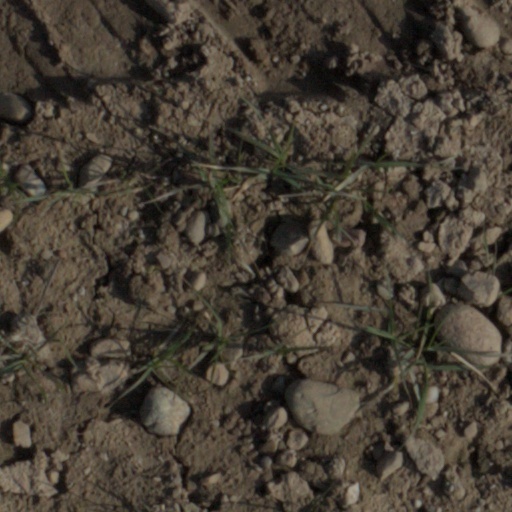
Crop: wheat